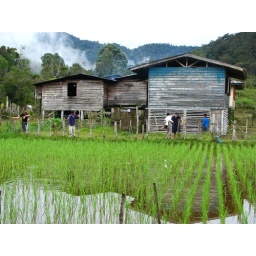
The boys try their luck catching fish in the paddy fields.